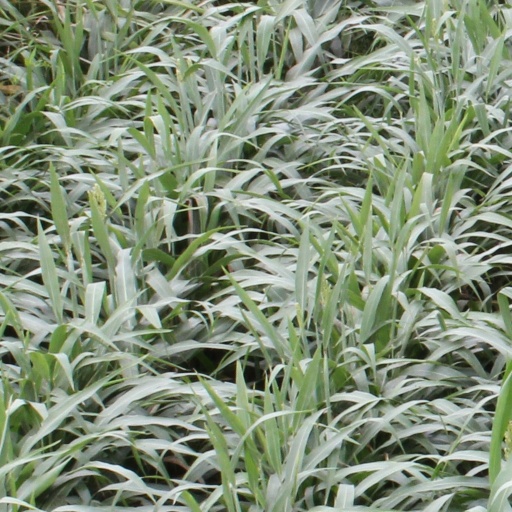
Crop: sorghum